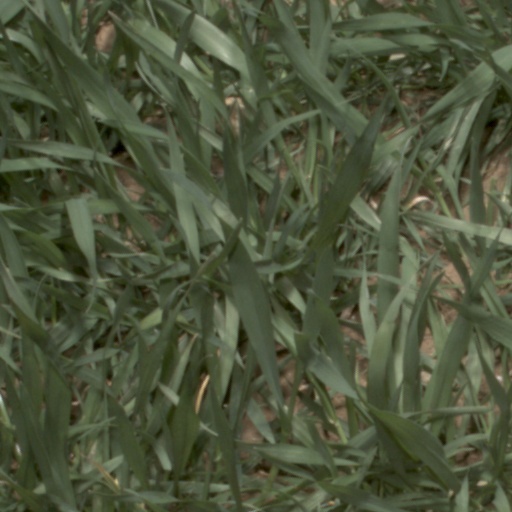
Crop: wheat